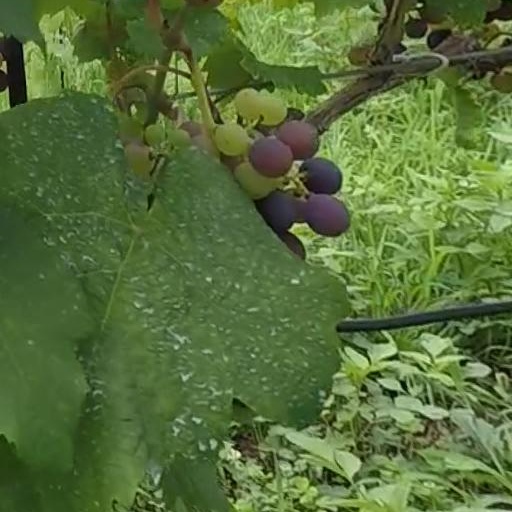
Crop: grape